Boy bishop

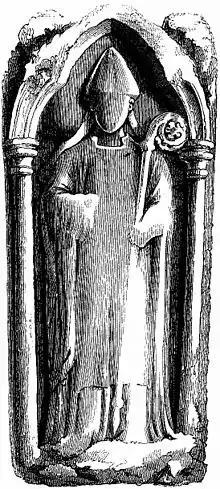

Boy bishop or Chorister Bishop is the title of a tradition in the Middle Ages, whereby a boy was chosen, for example, among cathedral choristers, to parody the adult bishop, commonly on the feast of Holy Innocents on 28 December. This tradition links with others, such as the Feast of Fools and the Feast of Asses.